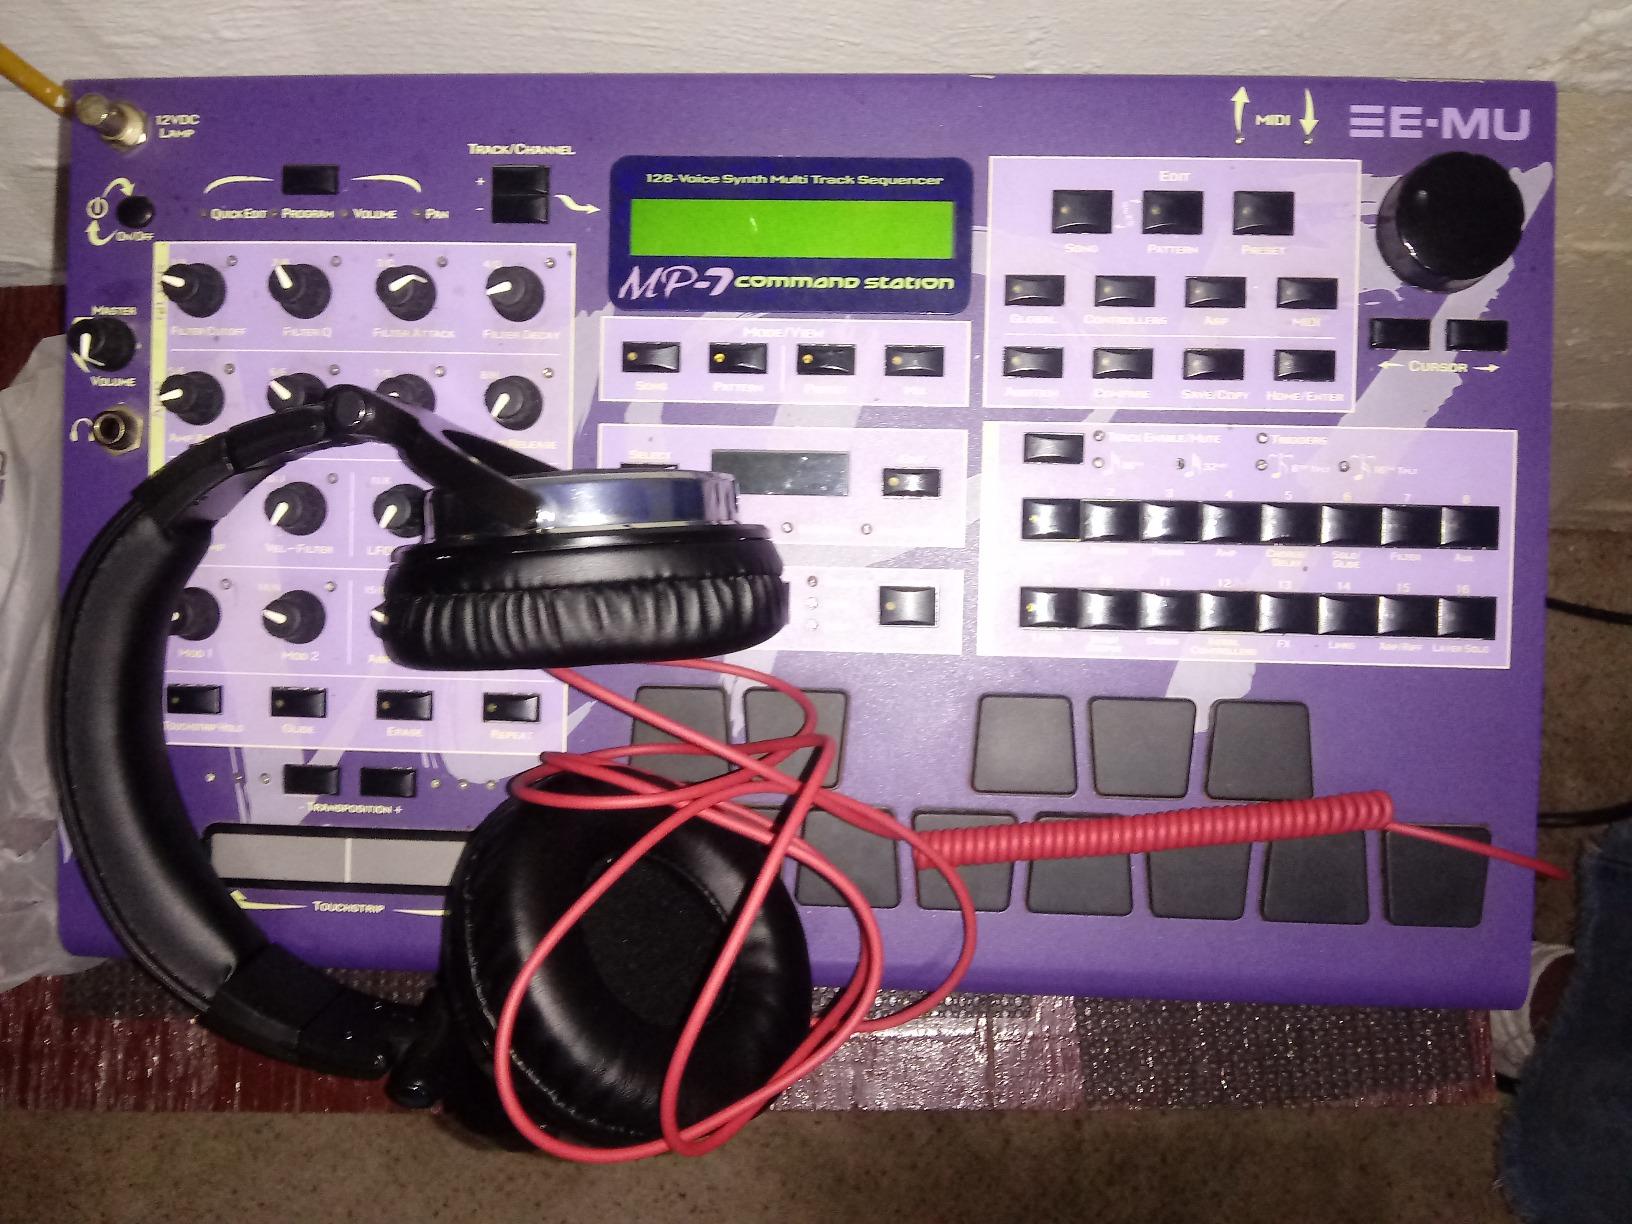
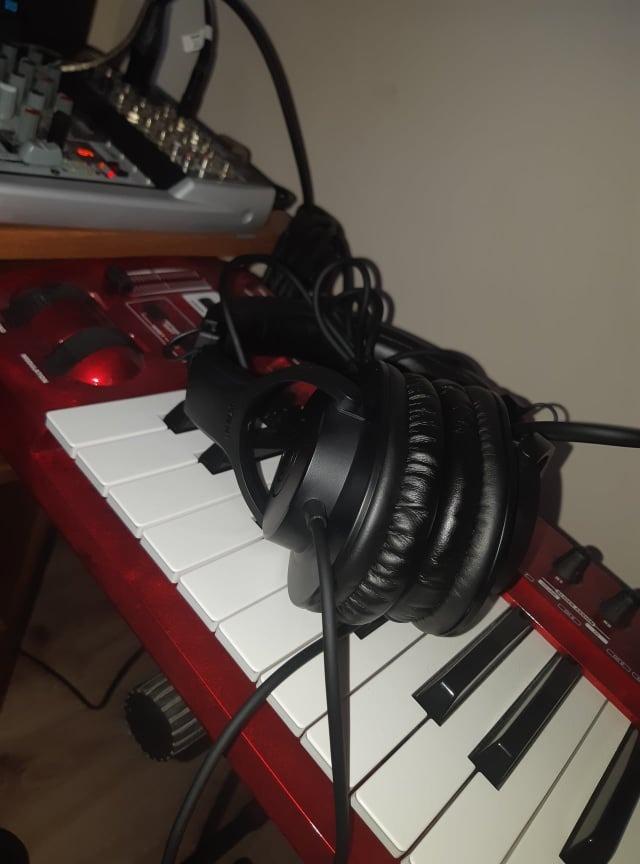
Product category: headphones
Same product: no